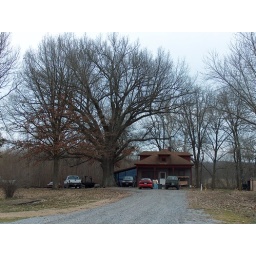
Nicest house in Allenville, in my opinion -- beautiful white oak tree.